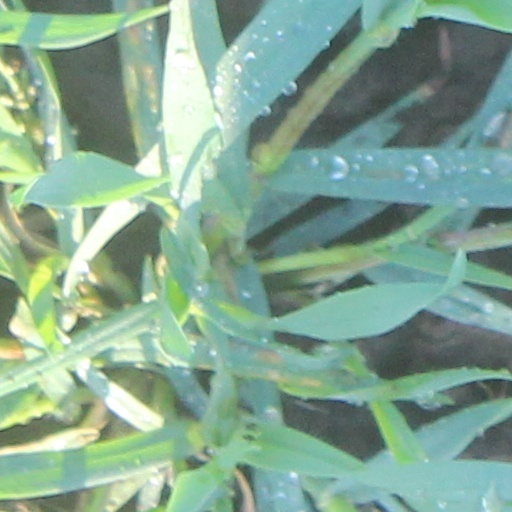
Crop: wheat